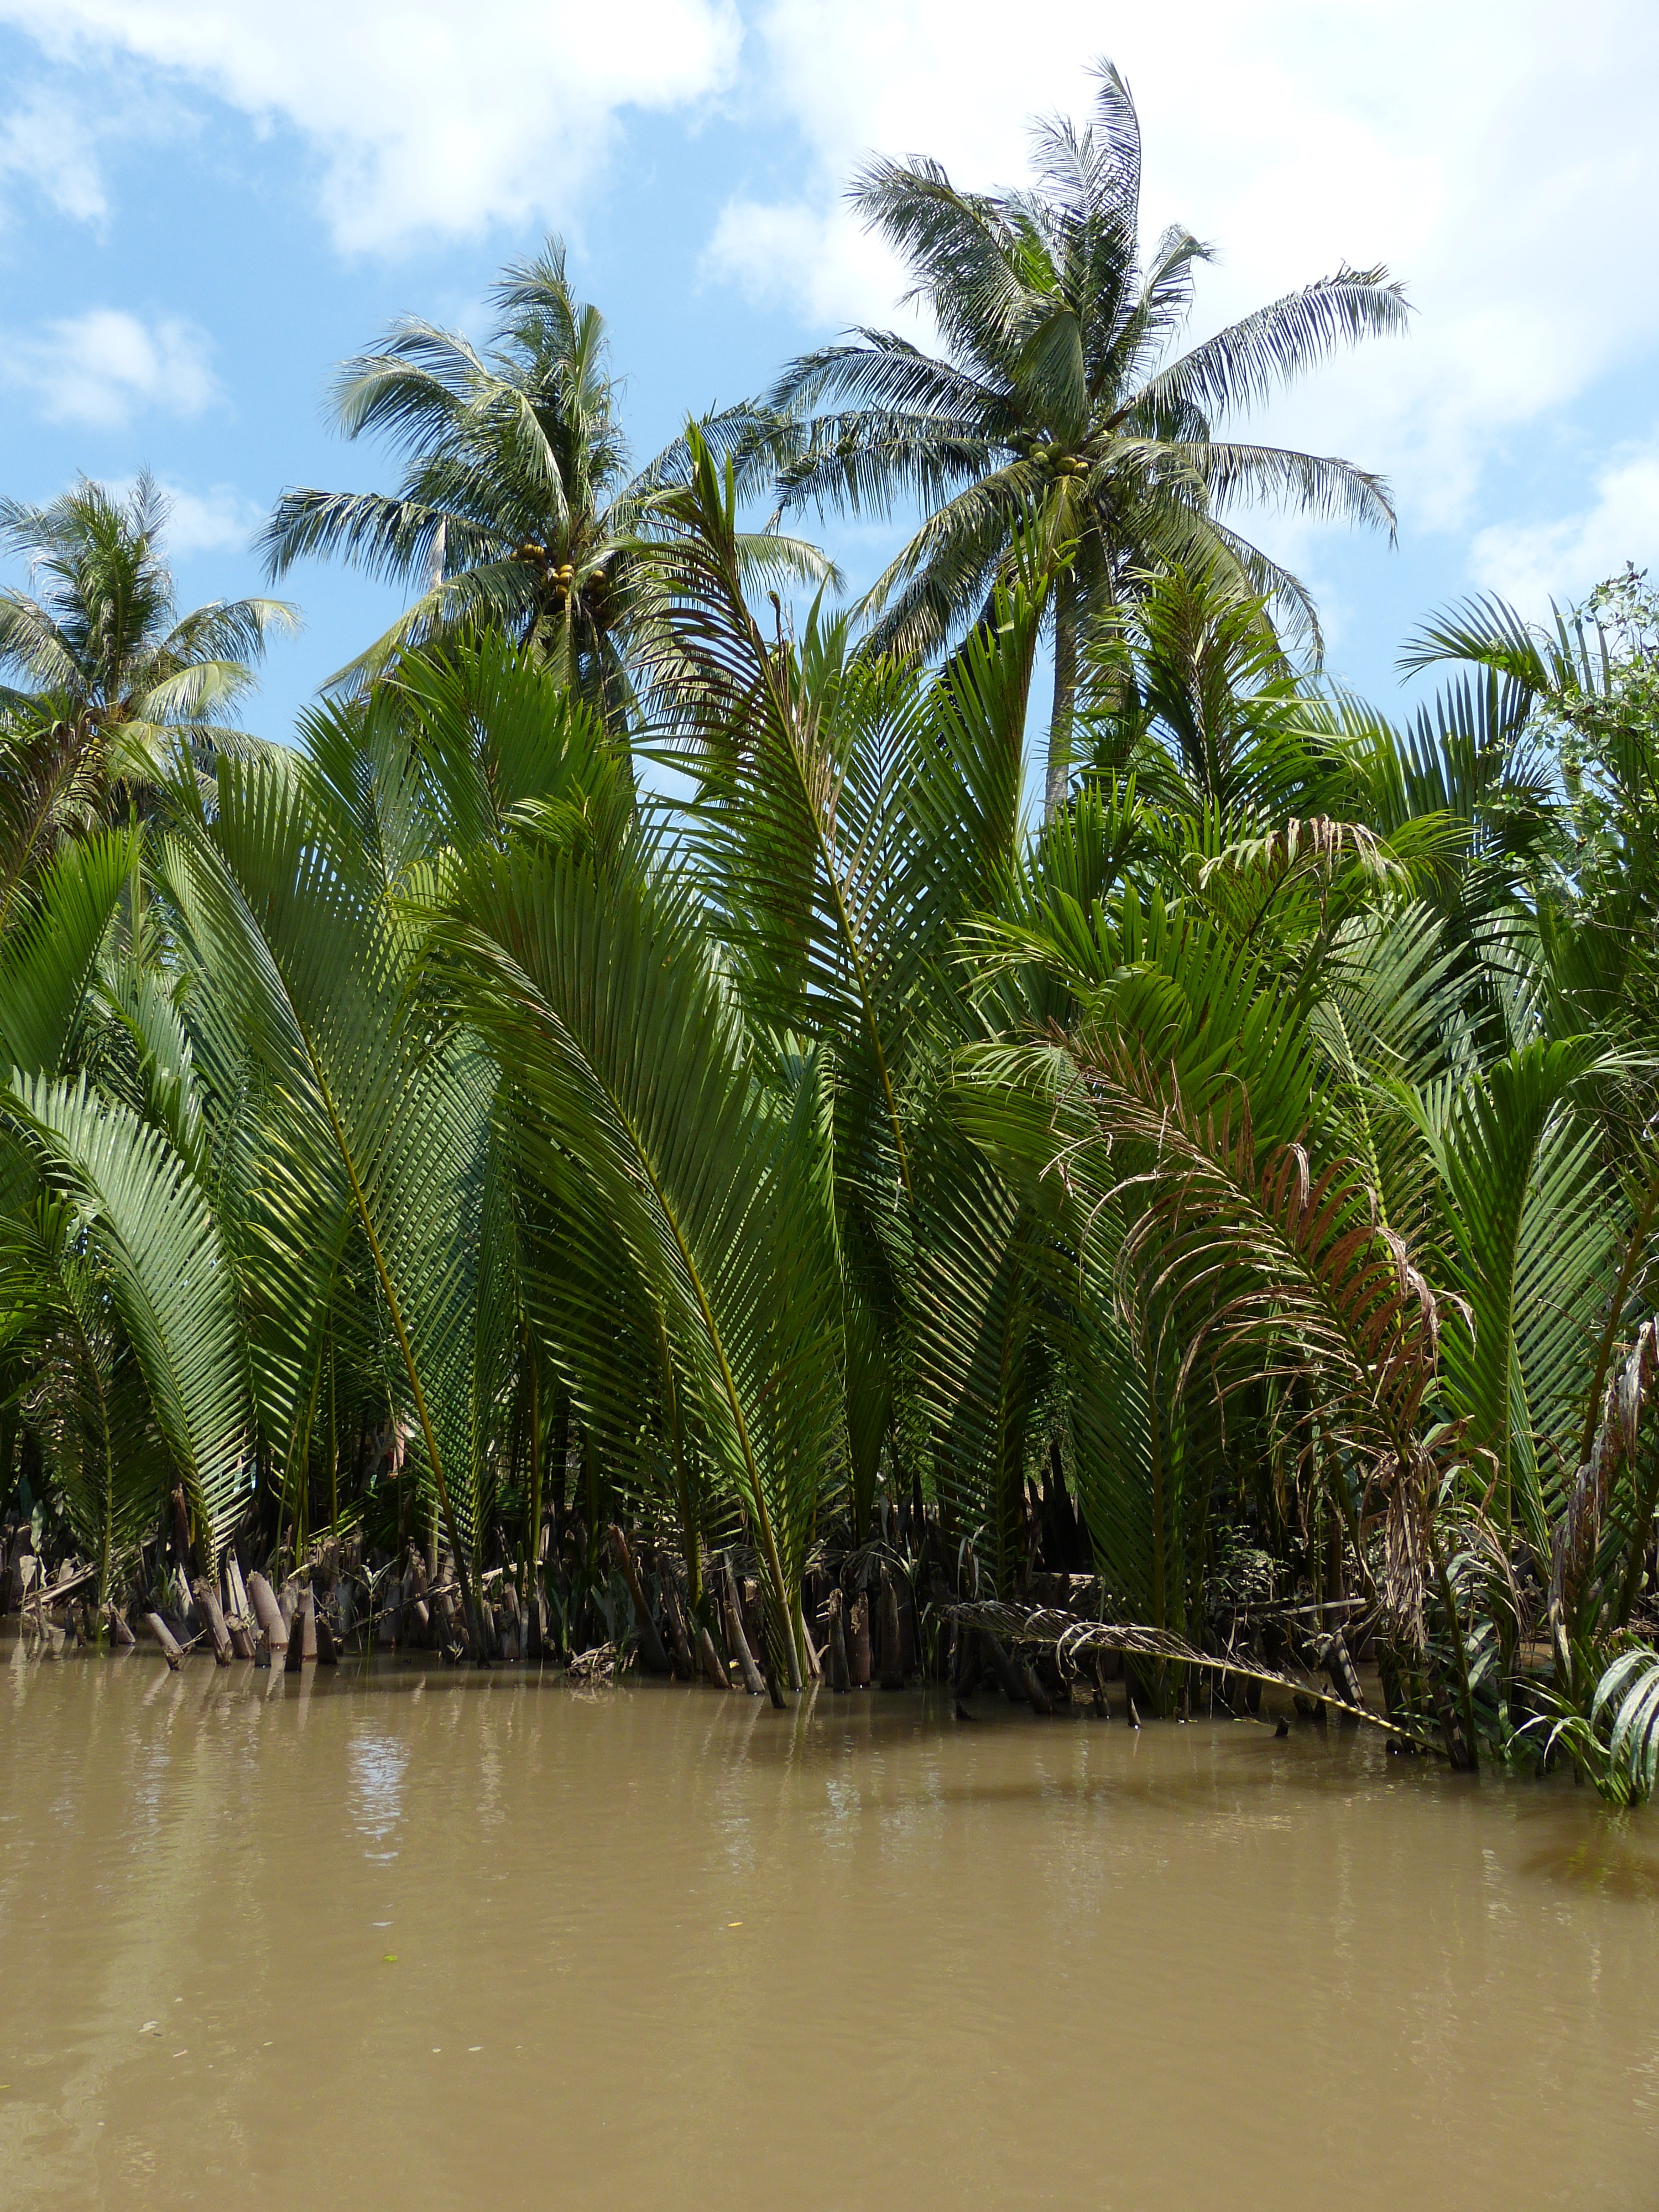
beach, landscape, tree, nature, plant, flower, river, jungle, palm, botany, vegetation, rainforest, mangrove, habitat, mekong river, tropics, vietnam, coconut tree, natural environment, woody plant, arecales, palm family, mekong delta